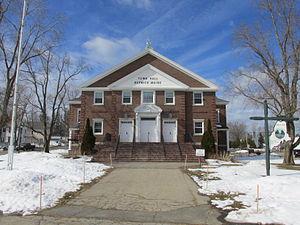
Berwick est une ville dans le Comté de York (Maine), États-Unis. La population était de 7 246 lors du recensement de 2010. Elle est située sur la rive est de la Rivière Salmon Falls.